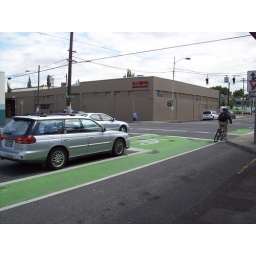
Green box giving bicyclist room in front of car at stop light